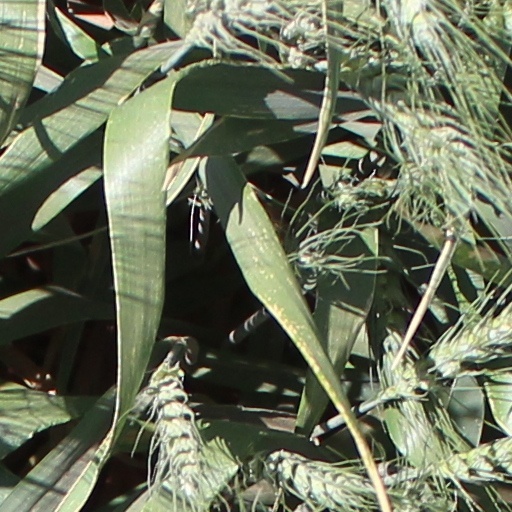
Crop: wheat